Yorktown campaign

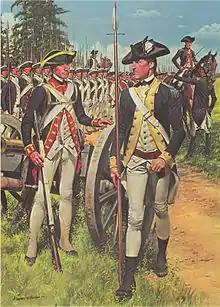
The Continental Army at the time of the Yorktown campaign

On September 6, General Clinton wrote a letter to Cornwallis, telling him to expect reinforcements. Received by Cornwallis on September 14, this letter may have been instrumental in the decision by Cornwallis to remain at Yorktown and not try to fight his way out, despite the urging of Banastre Tarleton to break out against the comparatively weak Lafayette. General Washington, after spending a few days at Mount Vernon for the first time in years, arrived in the camps outside Yorktown on September 17. That same day, the British military leadership in New York held a council, in which they agreed that Cornwallis could not be reinforced until they had regained control of the Chesapeake. Historian Richard Ketchum describes the decision of the council as leaving Cornwallis "dangling in the wind." One day earlier, Cornwallis wrote a desperate plea for help: "I am of the opinion that you can do me no effectual service but by coming directly to this place." Before dispatching the letter on the 17th, Cornwallis added, "If you cannot relieve me very soon, you must prepare to hear the worst."